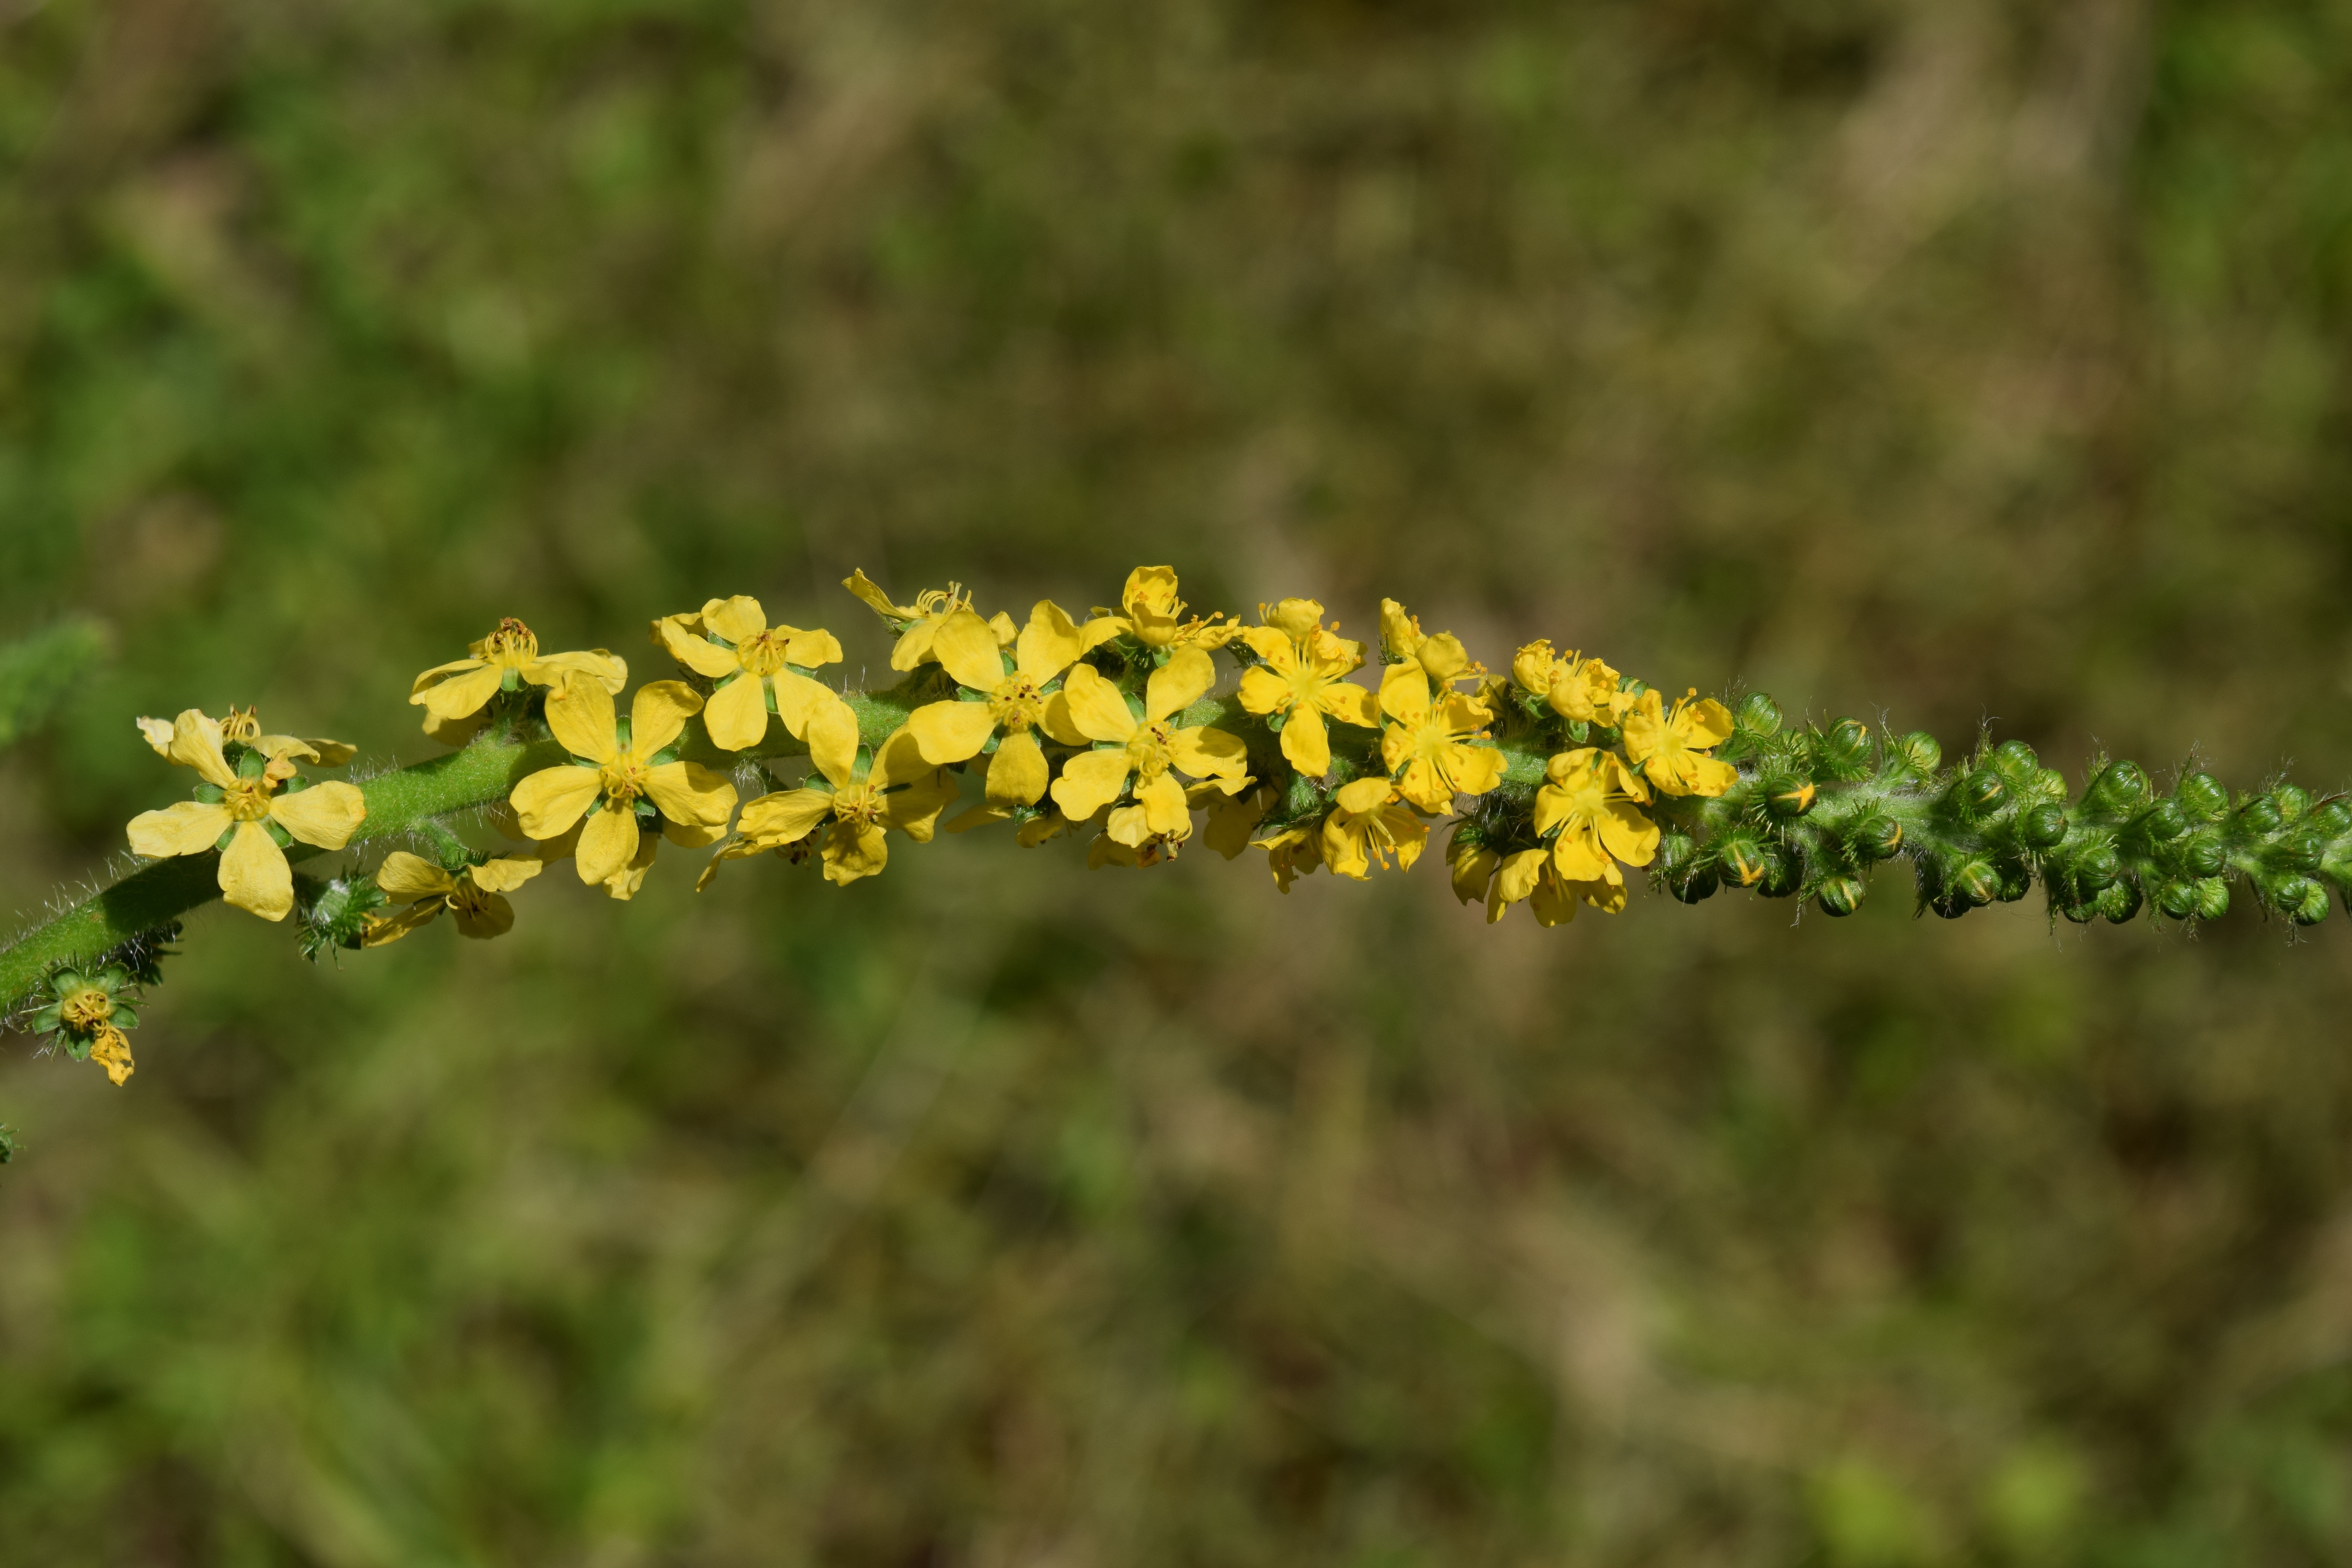
nature, grass, blossom, plant, lawn, meadow, prairie, leaf, flower, bloom, summer, green, herb, small, botany, yellow, close, flora, wild flower, wildflower, shrub, field flower, macro photography, flowering plant, flowering stems, daisy family, stengel, grass family, land plant